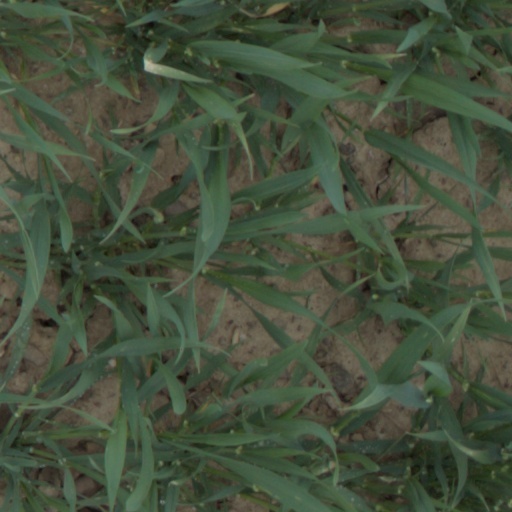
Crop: wheat